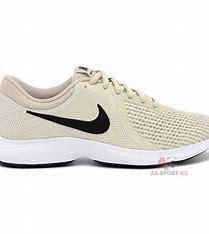
Brand: Nike
Model: Revolution 4